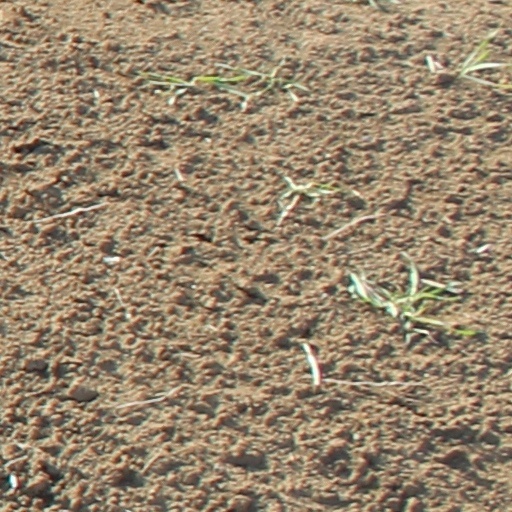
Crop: wheat